Sunbeam-Talbot 2 Litre

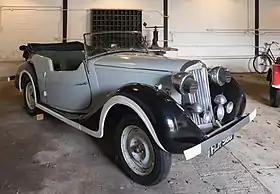
1947 Sunbeam-Talbot 2 Litre sports tourer

The Sunbeam-Talbot 2 Litre is an automobile which was manufactured by Sunbeam-Talbot in the United Kingdom from 1939 until 1948. It was offered in 4-light sports saloon, foursome drophead coupé and 4-seater sports tourer body styles as well as a sports 2-seater. Production was suspended due to the Second World War and was resumed in 1945.